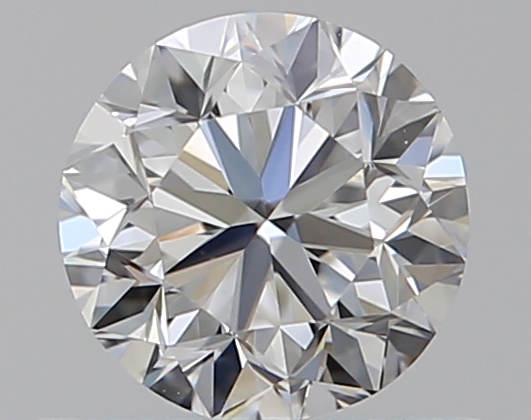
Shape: round
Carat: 0.5
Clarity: VVS2
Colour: F
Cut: GD
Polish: EX
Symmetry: VG
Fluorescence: F
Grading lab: GIA
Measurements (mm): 4.85 x 4.9 x 3.23